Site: brandenburg
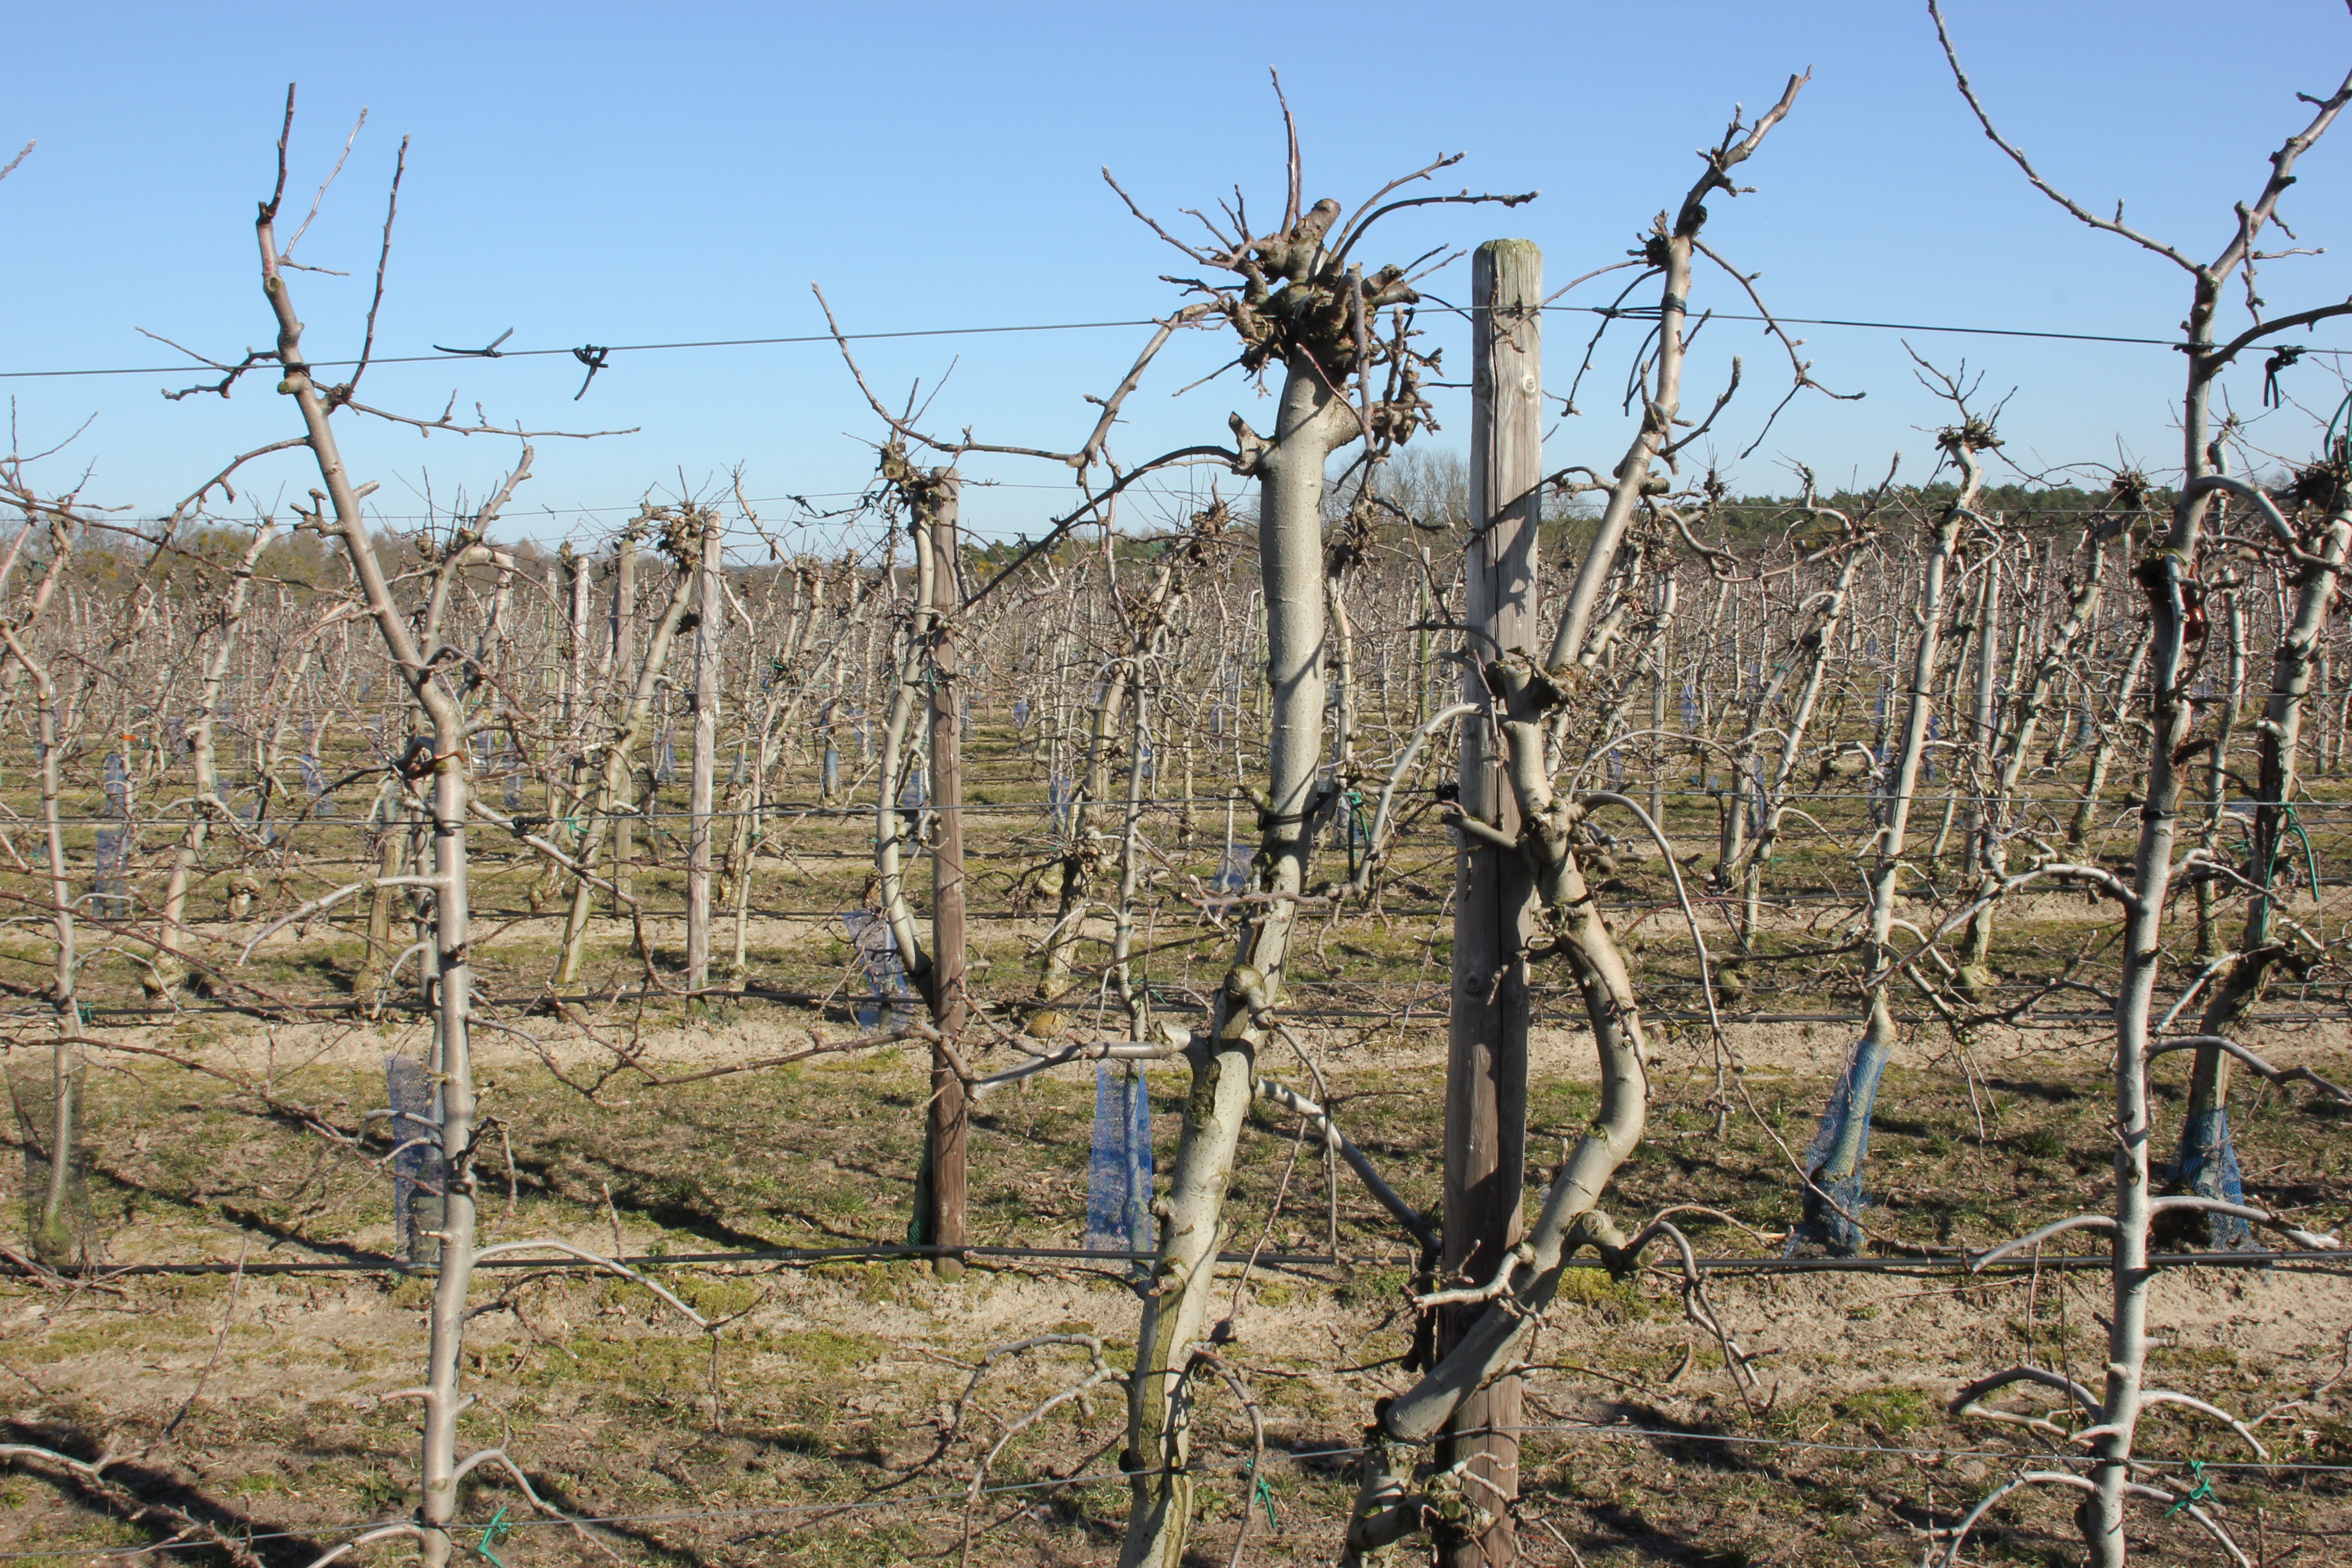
Growth stage (BBCH 03): Bud development